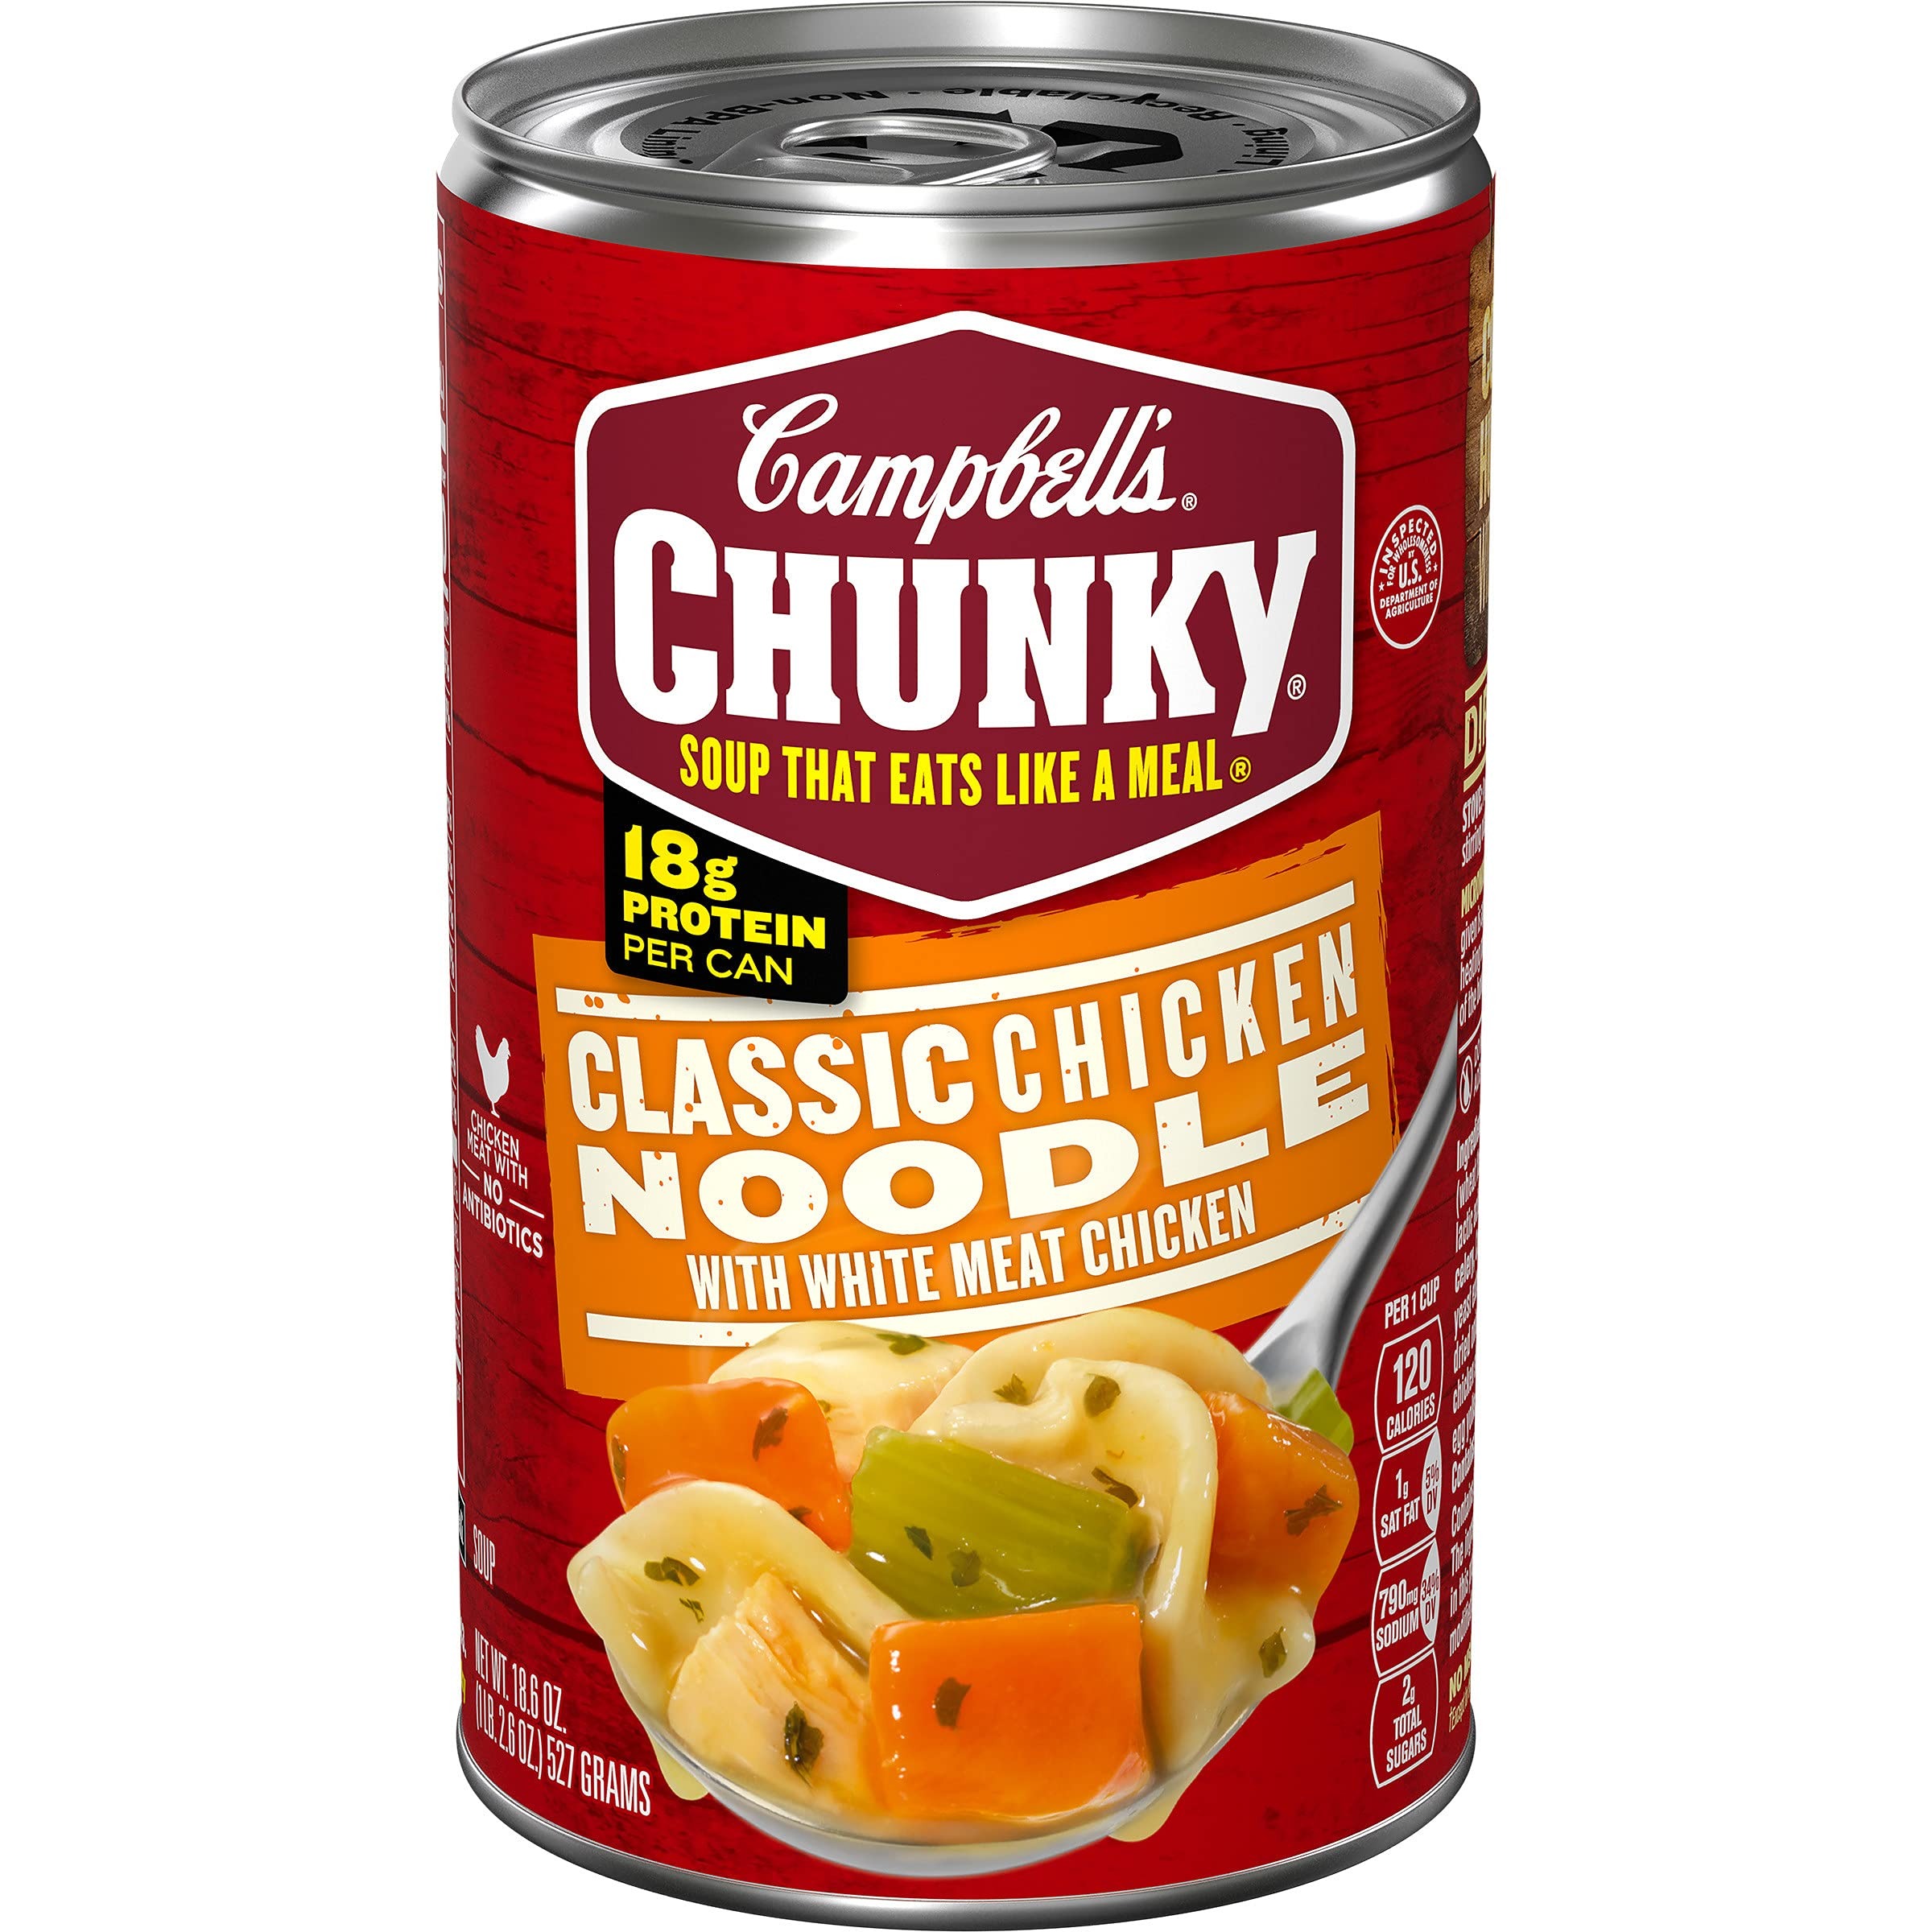
Item Name: Campbell's Chunky Classic Chicken Noodle Soup, 18.6 oz. Can (Pack of 12)
Bullet Point 1: READY TO EAT SOUP: Classic chicken noodle soup made with big pieces of chicken meat with no antibiotics, chunks of quality vegetables and enriched egg noodles
Bullet Point 2: 19 GRAMS OF PROTEIN: Each can contains 19 grams of protein—Fill Up Right
Bullet Point 3: GREAT FOR ACTIVE LIFESTYLES: Each bowl is an easy and delicious way to satisfy your hunger after the big game or after a workout
Bullet Point 4: HEAT & SERVE CANNED SOUP: Just open, add it to a pot or microwave-safe bowl, and heat on stove or in the microwave when you're hungry and crunched for time
Bullet Point 5: Ships as a single 18.6 ounce recyclable can
Value: 223.2
Unit: ounce

Price: 3.99